Dock (macOS)

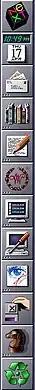
OPENSTEP Dock

In NeXTSTEP and OPENSTEP, the Dock is an application launcher that holds icons for frequently used programs. The icon for the Workspace Manager and the Recycler are always visible. The Dock indicates if a program is not running by showing an ellipsis below its icon. If the program is running, there isn't an ellipsis on the icon. In macOS, running applications have been variously identified by a small black triangle (Mac OS X 10.0-10.4) a blue-tinted luminous dot (Mac OS X 10.5-10.7), a horizontal light bar (OS X 10.8 and 10.9), and a simple black or white dot (OS X 10.10-present).